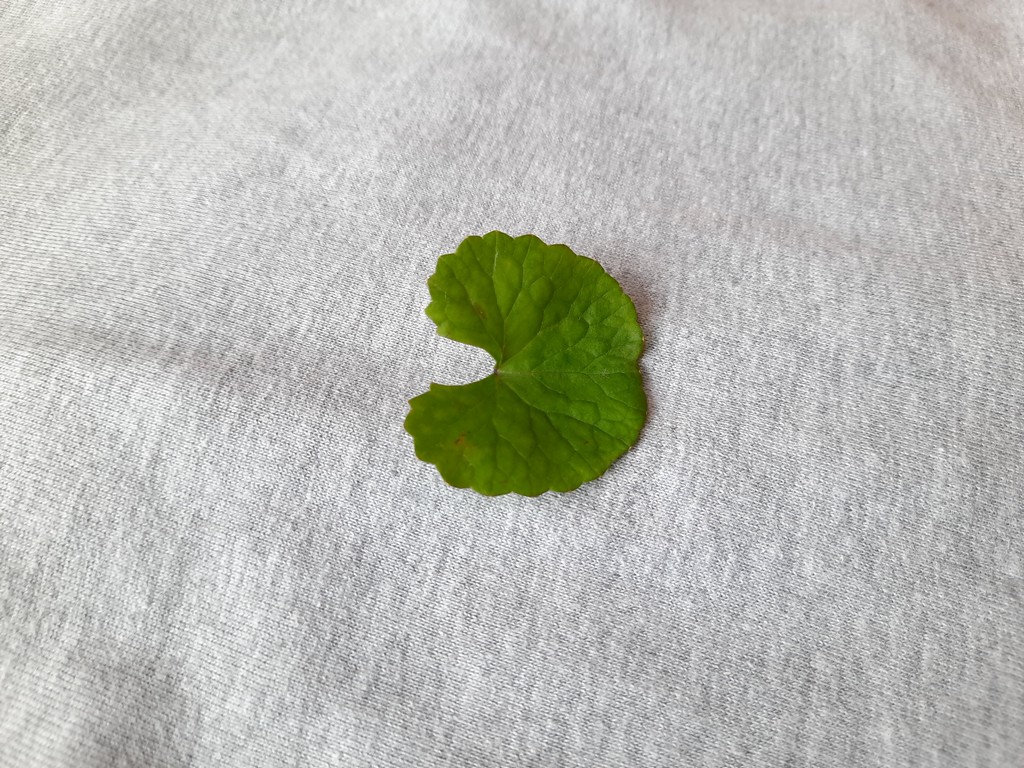
Label: Healthy